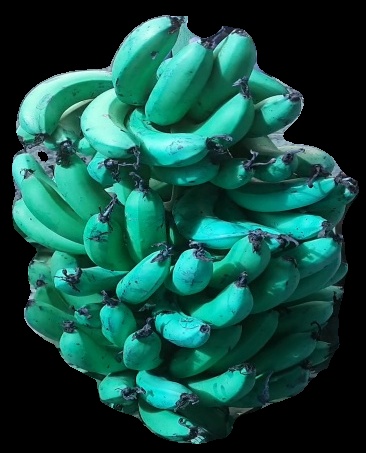
Variety: pachbale
Grade: grade3